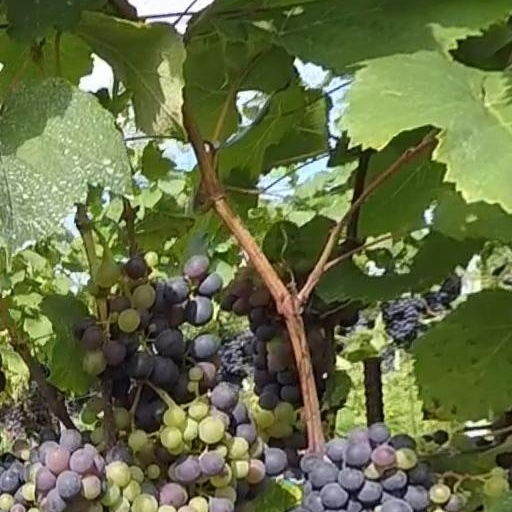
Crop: grape